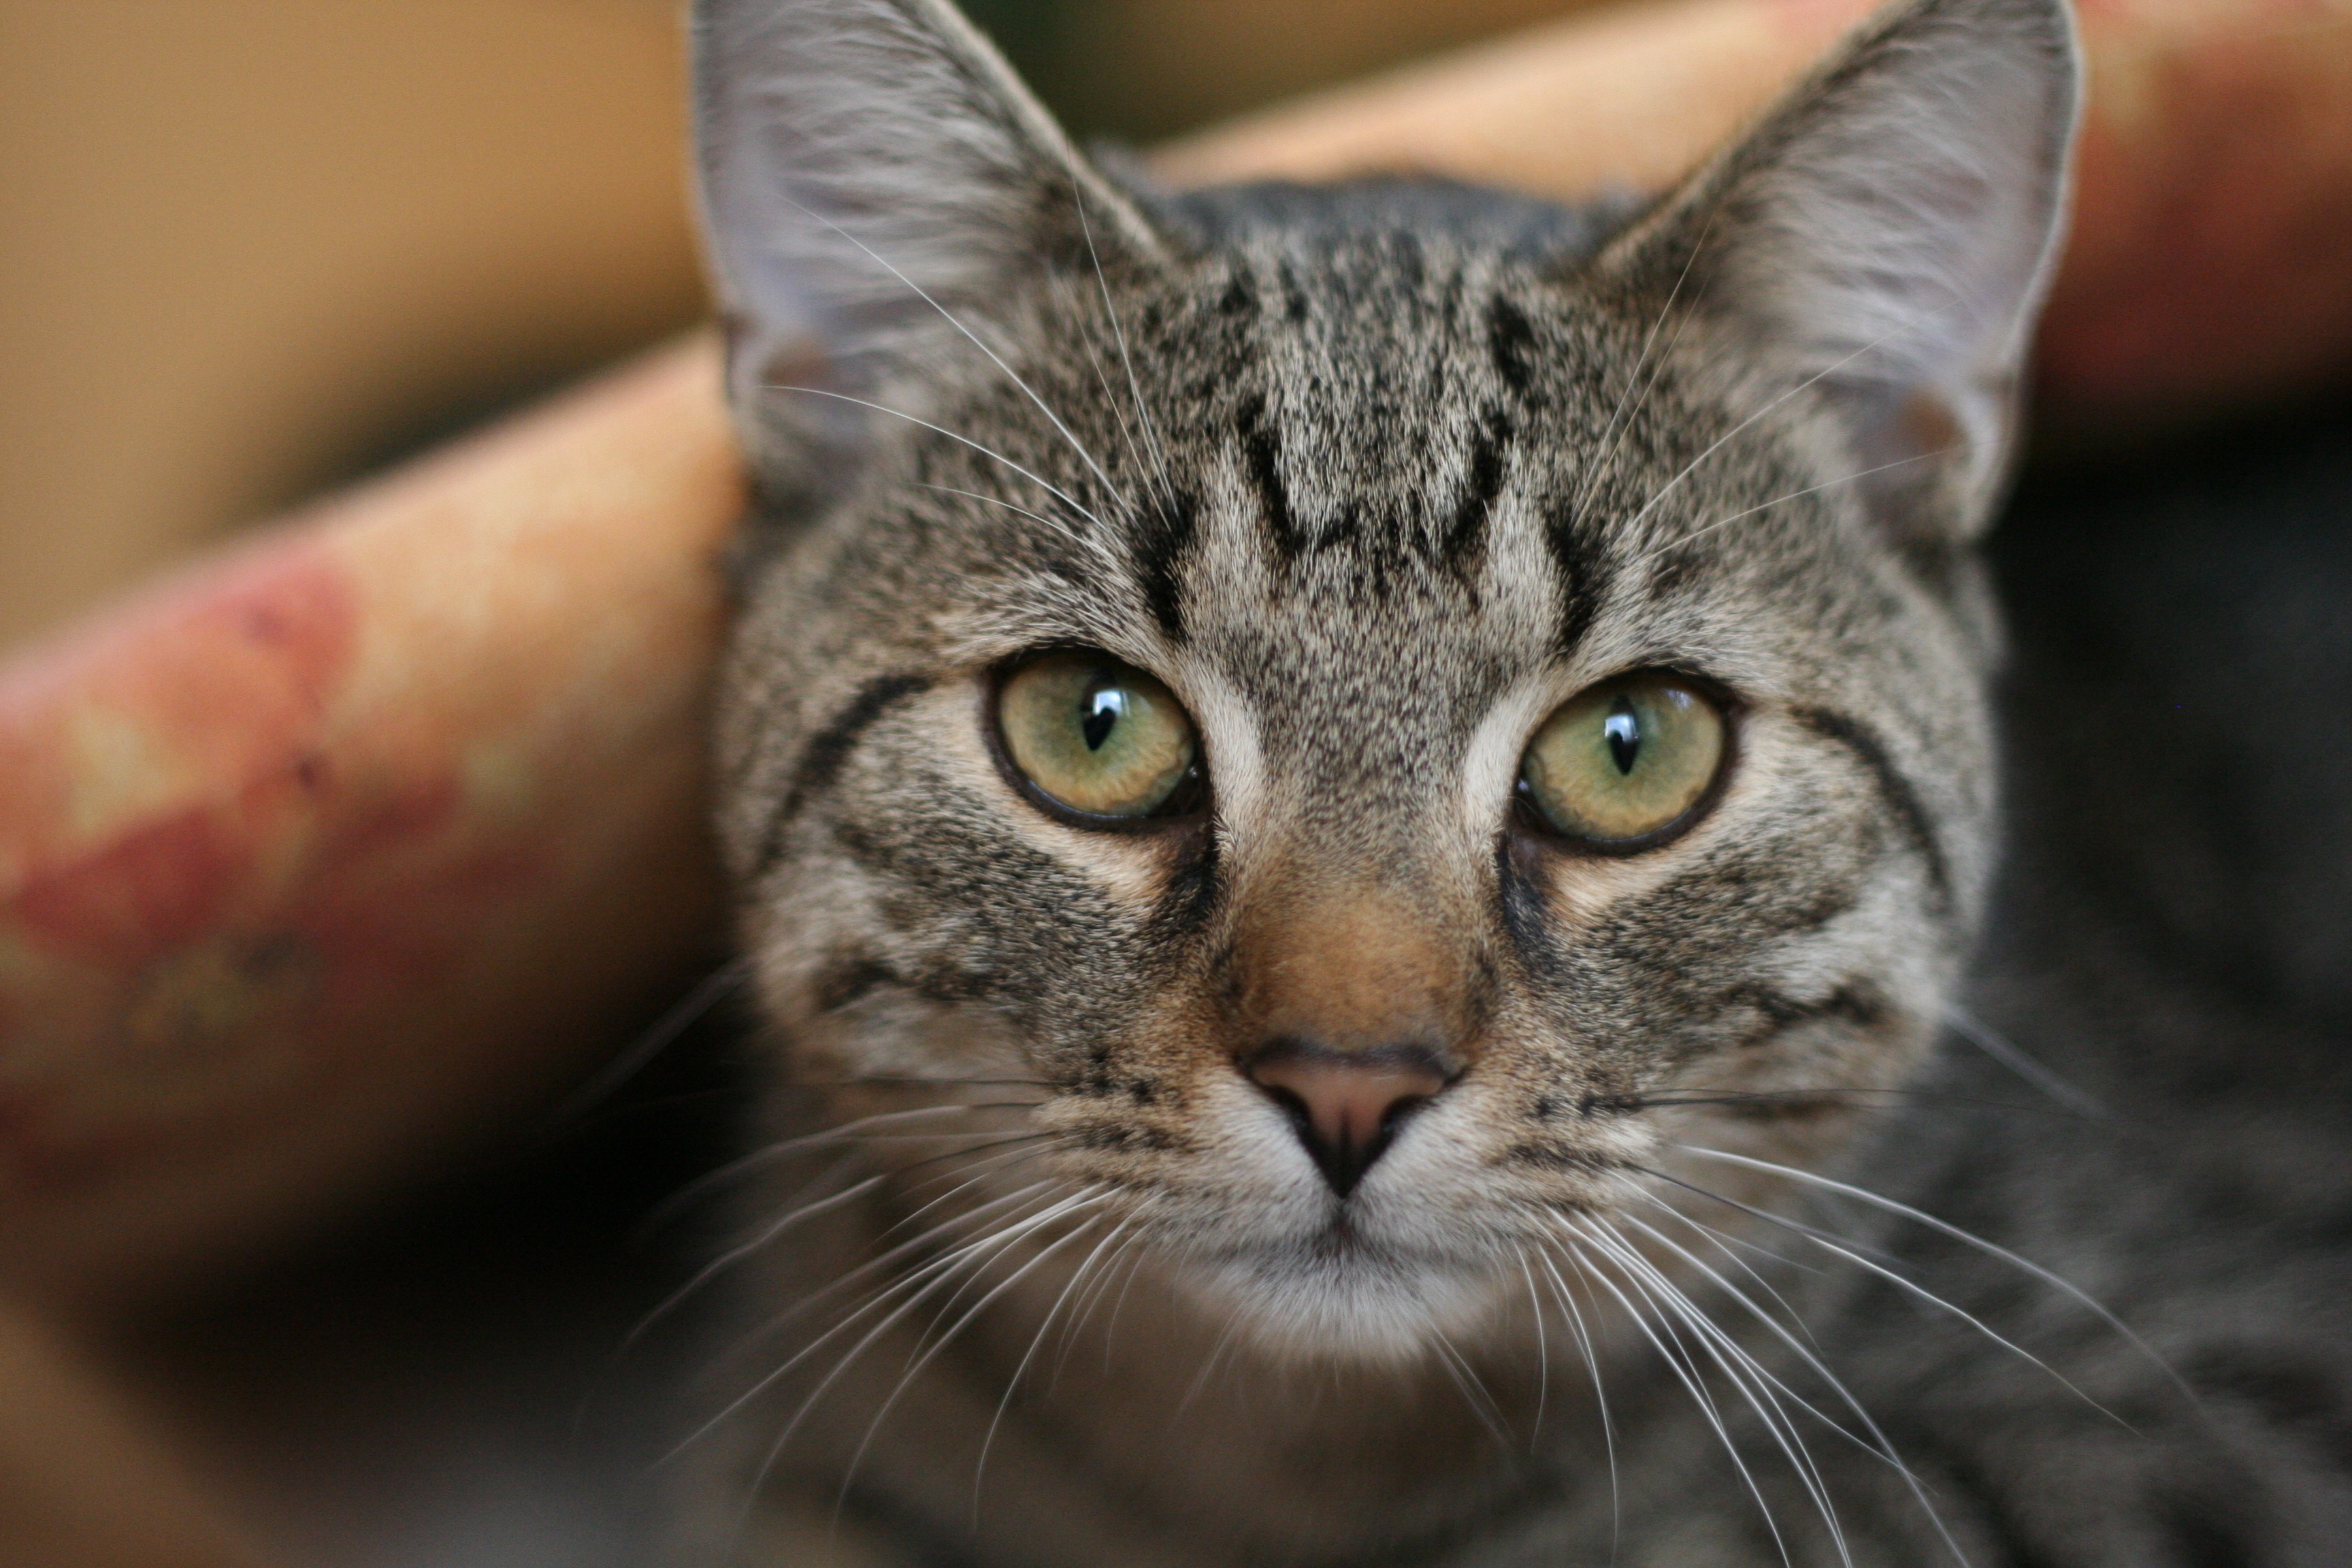
nature, portrait, cat, mammal, pillow, fauna, close up, nose, whiskers, snout, tiger, adidas, animals, stripes, vertebrate, curious, tabby cat, european shorthair, wild cat, small to medium sized cats, cat like mammal, domestic short haired cat, pixie bob, rusty spotted cat